Ishura

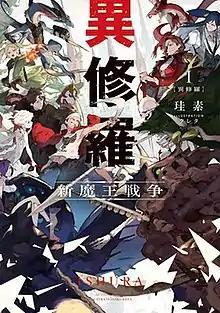
First light novel volume cover

is a Japanese light novel series written by Keiso. It originated on the novel posting websites Kakuyomu and Shōsetsuka ni Narō, before being acquired by ASCII Media Works, who published the series with illustrations by Kureta under their Dengeki no Shin Bungei imprint. As of December 2024, ten volumes have been released. A manga adaptation with illustrations by Meguri began serialization in Kodansha's "Monthly Shōnen Magazine" in March 2021. As of June 2024, its chapters have been collected into four volumes. An anime television series adaptation produced by Passione and Sanzigen aired from January to March 2024. A second season aired from January to March 2025.